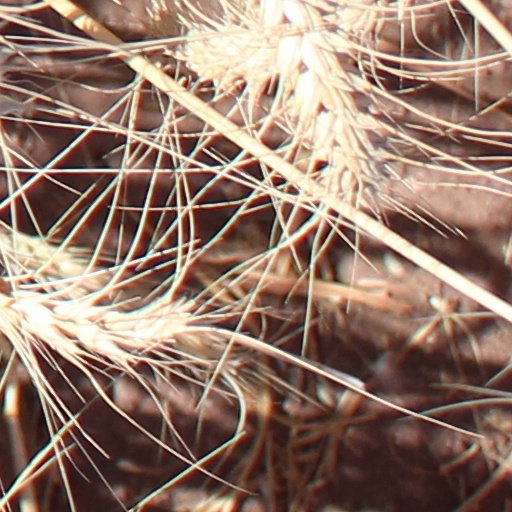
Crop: wheat